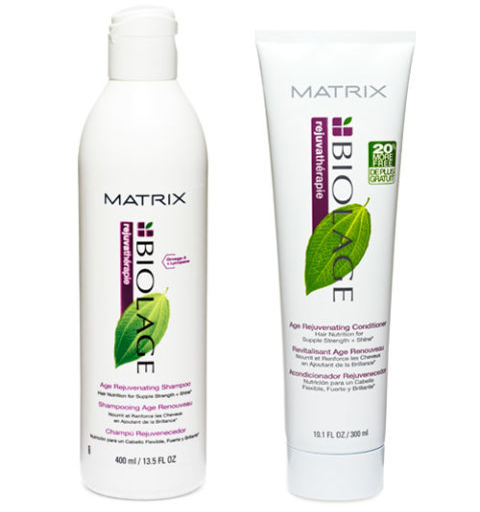
a good shampoo for damaged hair